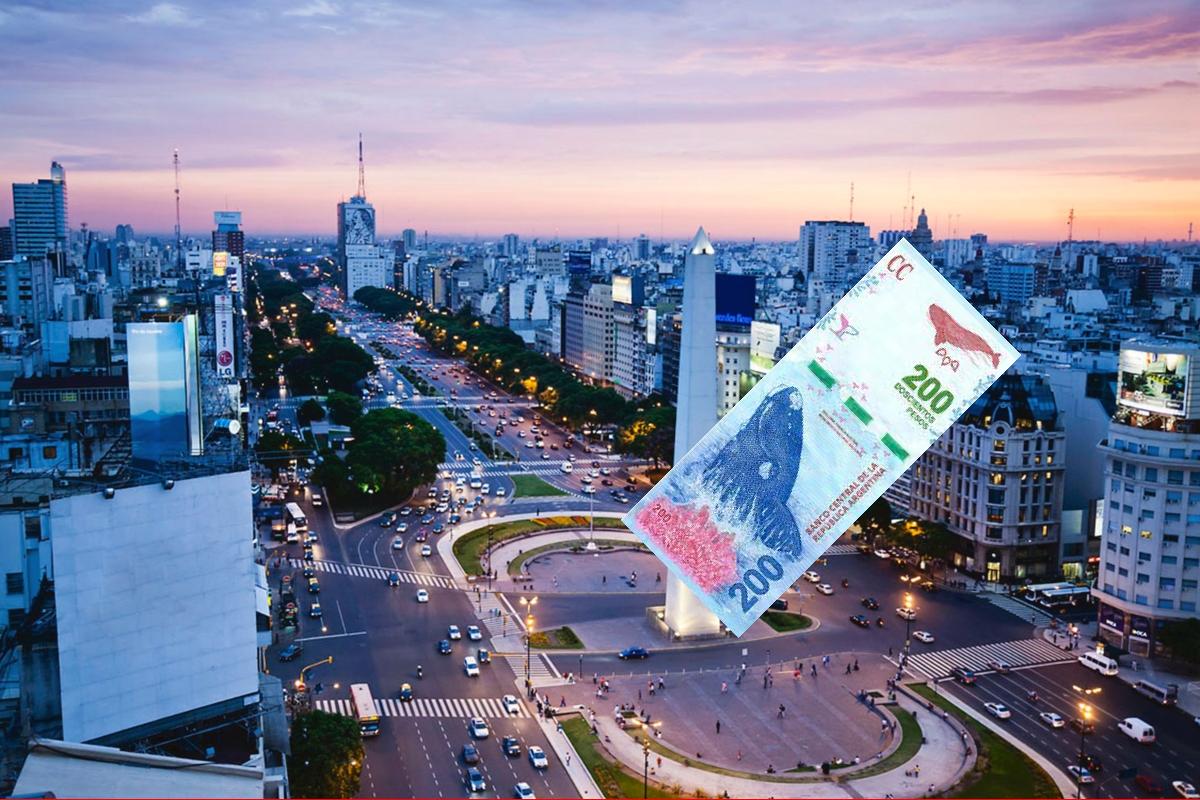
Denominación: 200